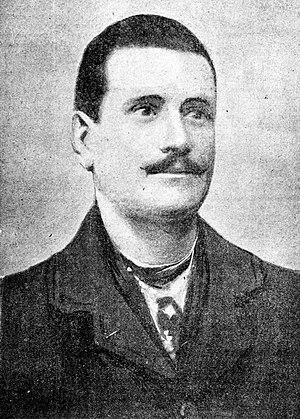
Pietro Umberto Acciarito, né en 1871 à Artena, dans la province de Rome, dans le Latium et mort en 1943 à Montelupo Fiorentino, est un anarchiste italien.
Pietro Umberto Acciarito, né en 1871 à Artena, dans la province de Rome, dans le Latium et mort en 1943 à Montelupo Fiorentino, est un anarchiste italien, serrurier de métier, partisan de la « propagande par le fait. »